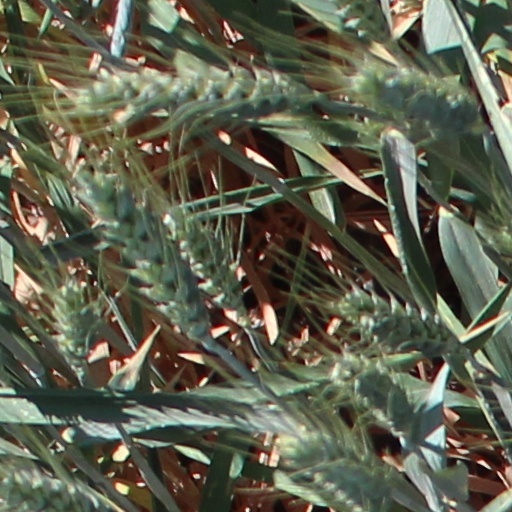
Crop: wheat